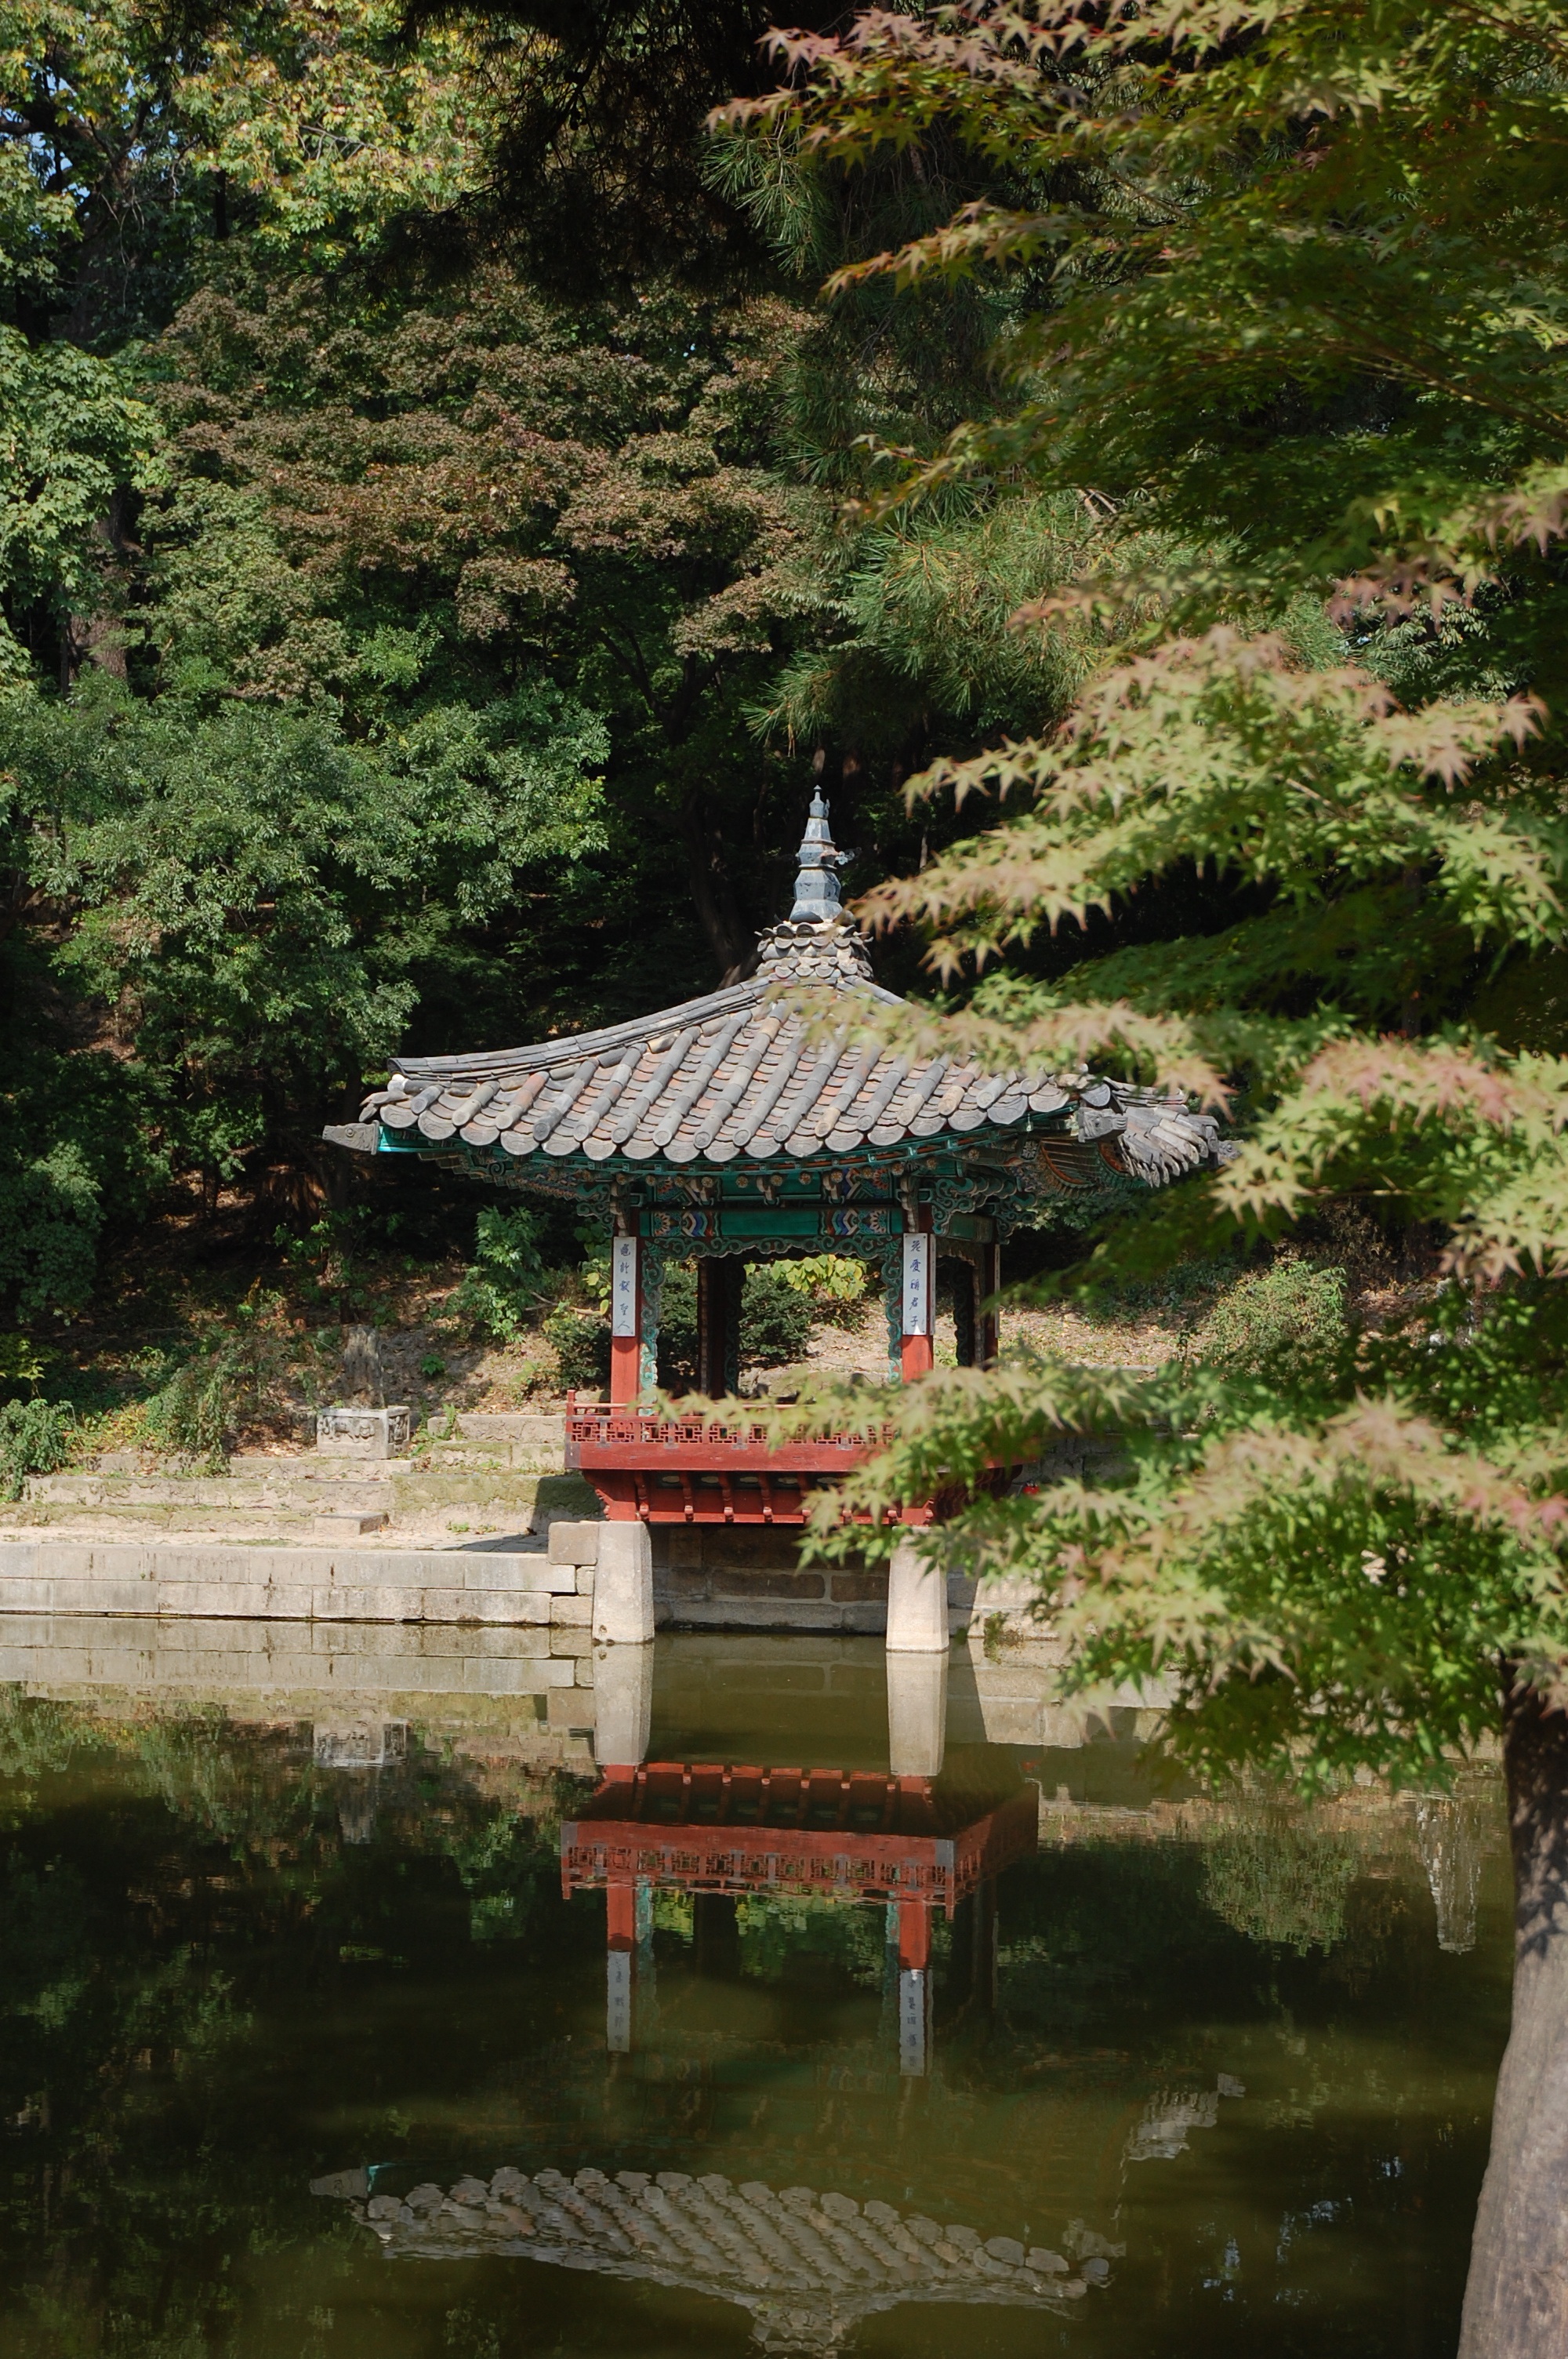
landscape, tree, nature, flower, lake, palace, travel, spring, asia, botany, garden, place of worship, korea, temple, shrine, tradition, seoul, south korea, changdeokgung, shinto shrine